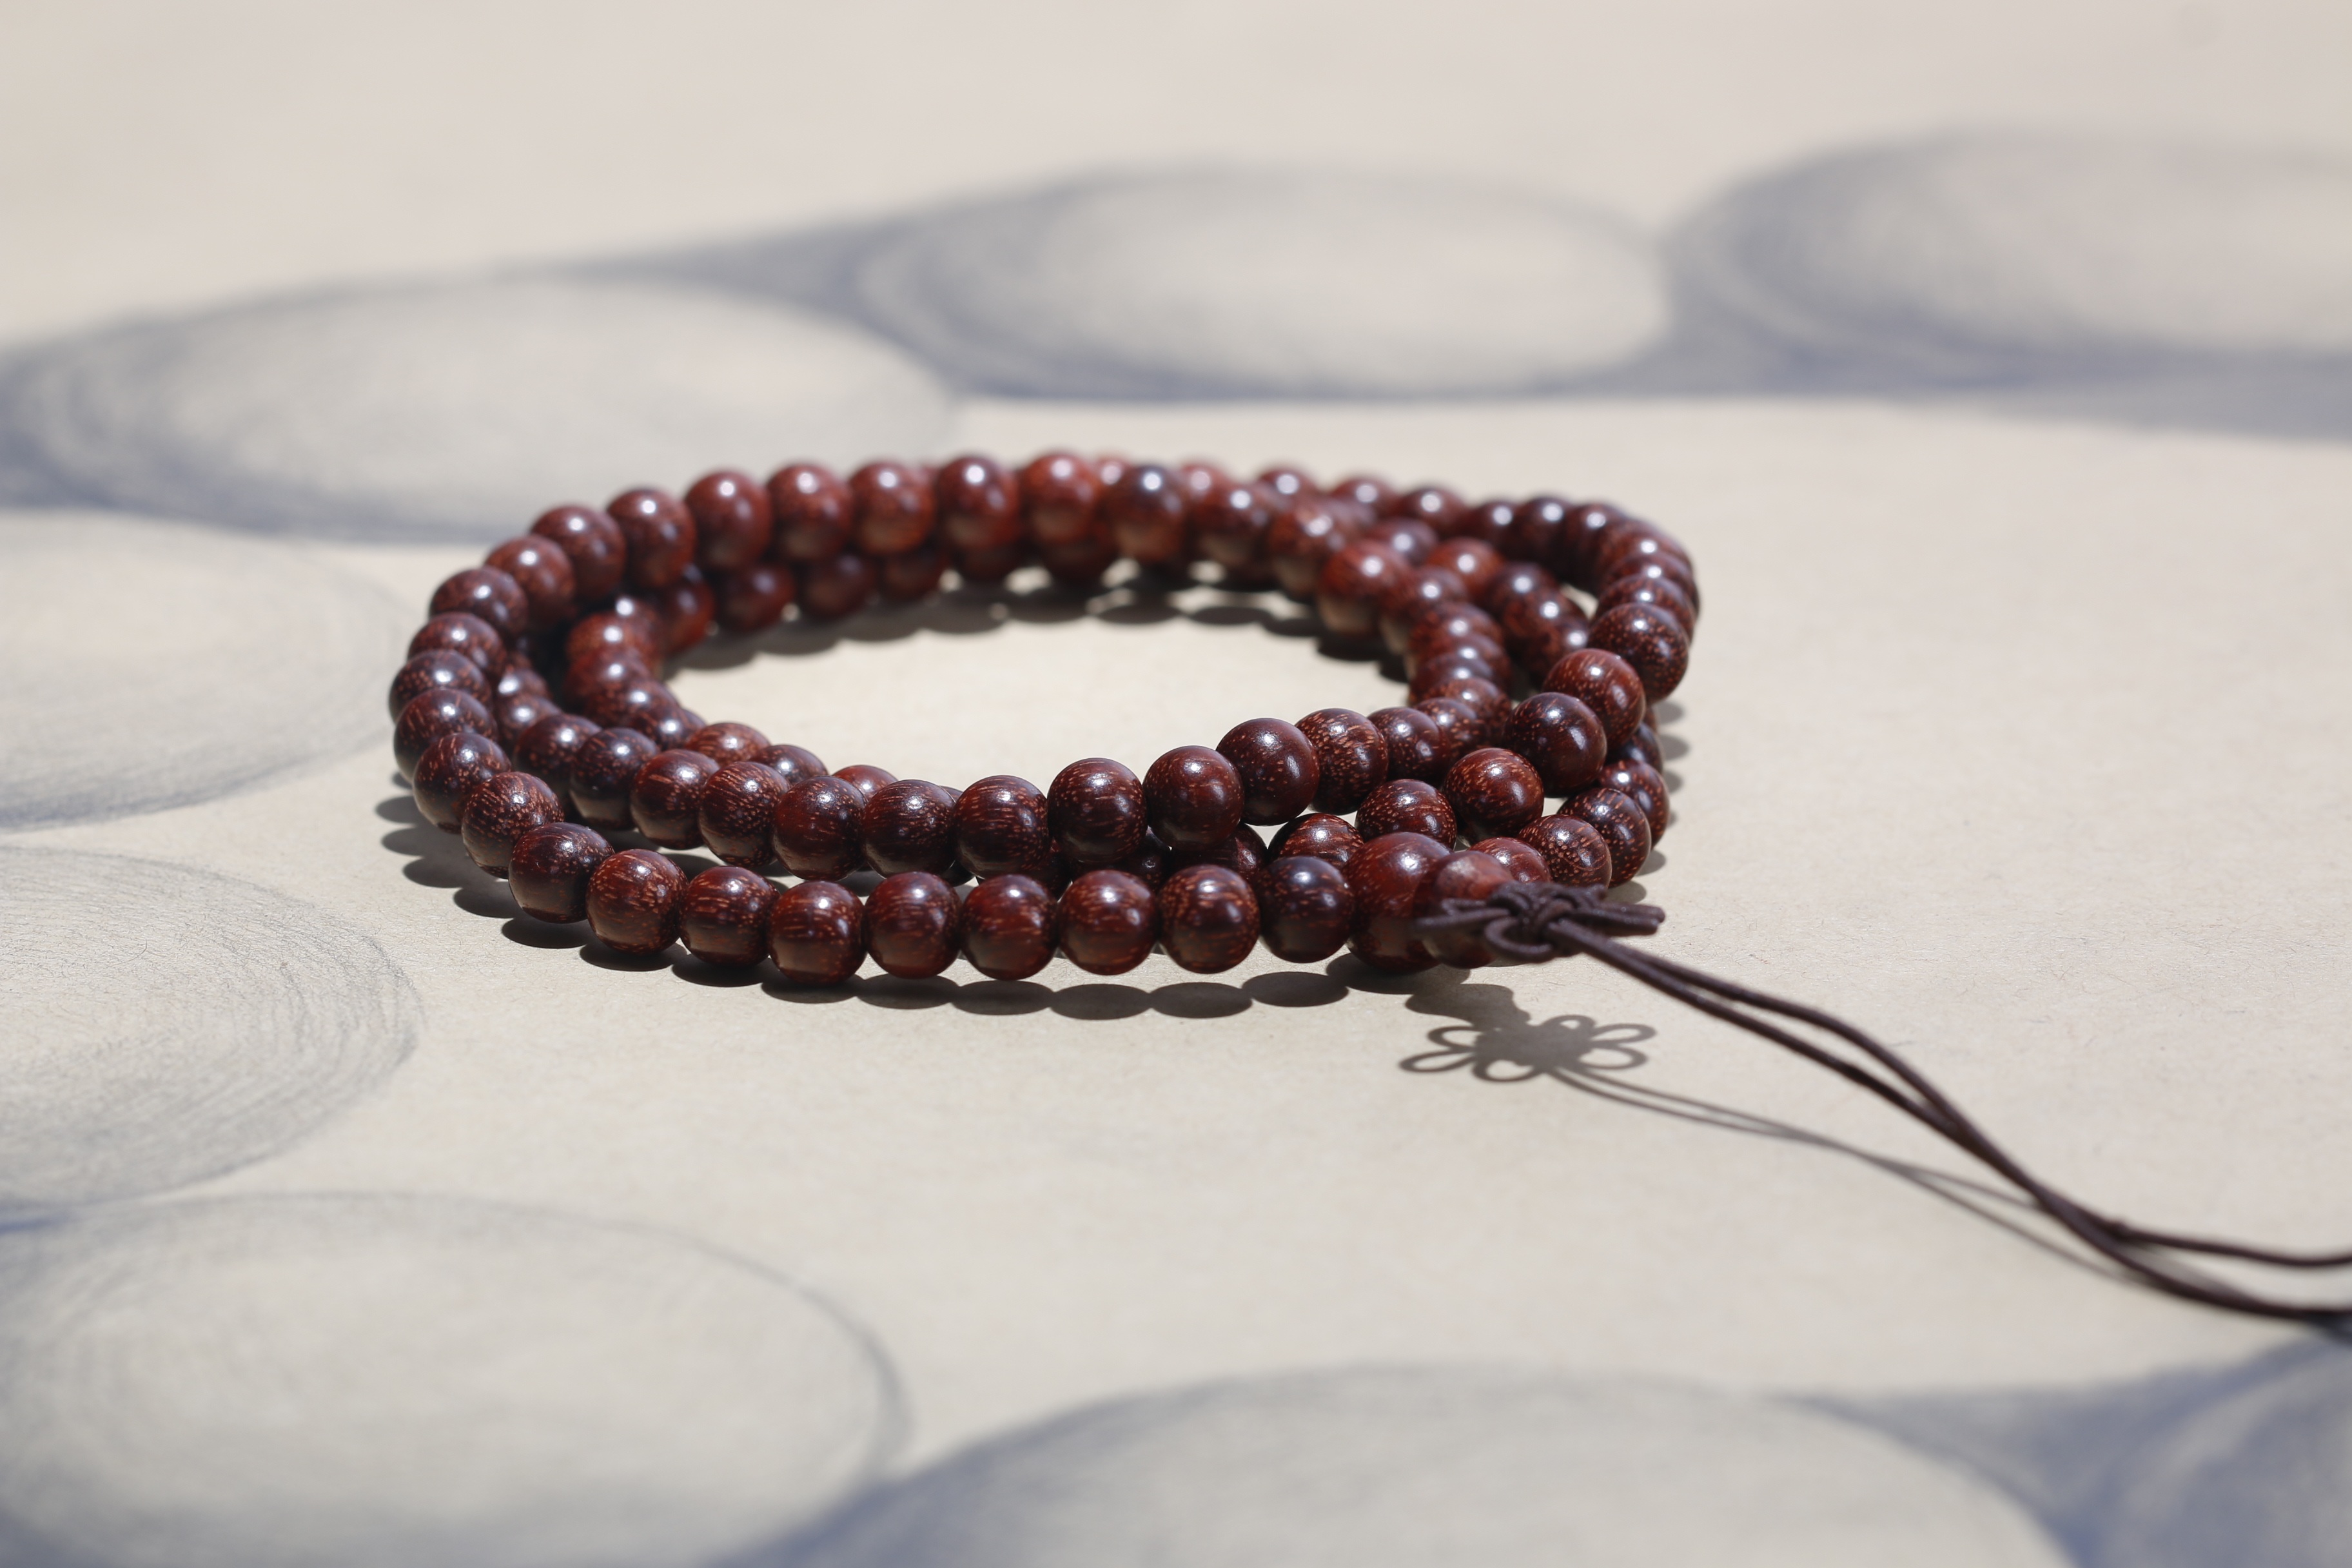
bead, jewelry, circle, bracelet, jewellery, art, bracelets, gemstone, jewelry making, fashion accessory, shouzhu